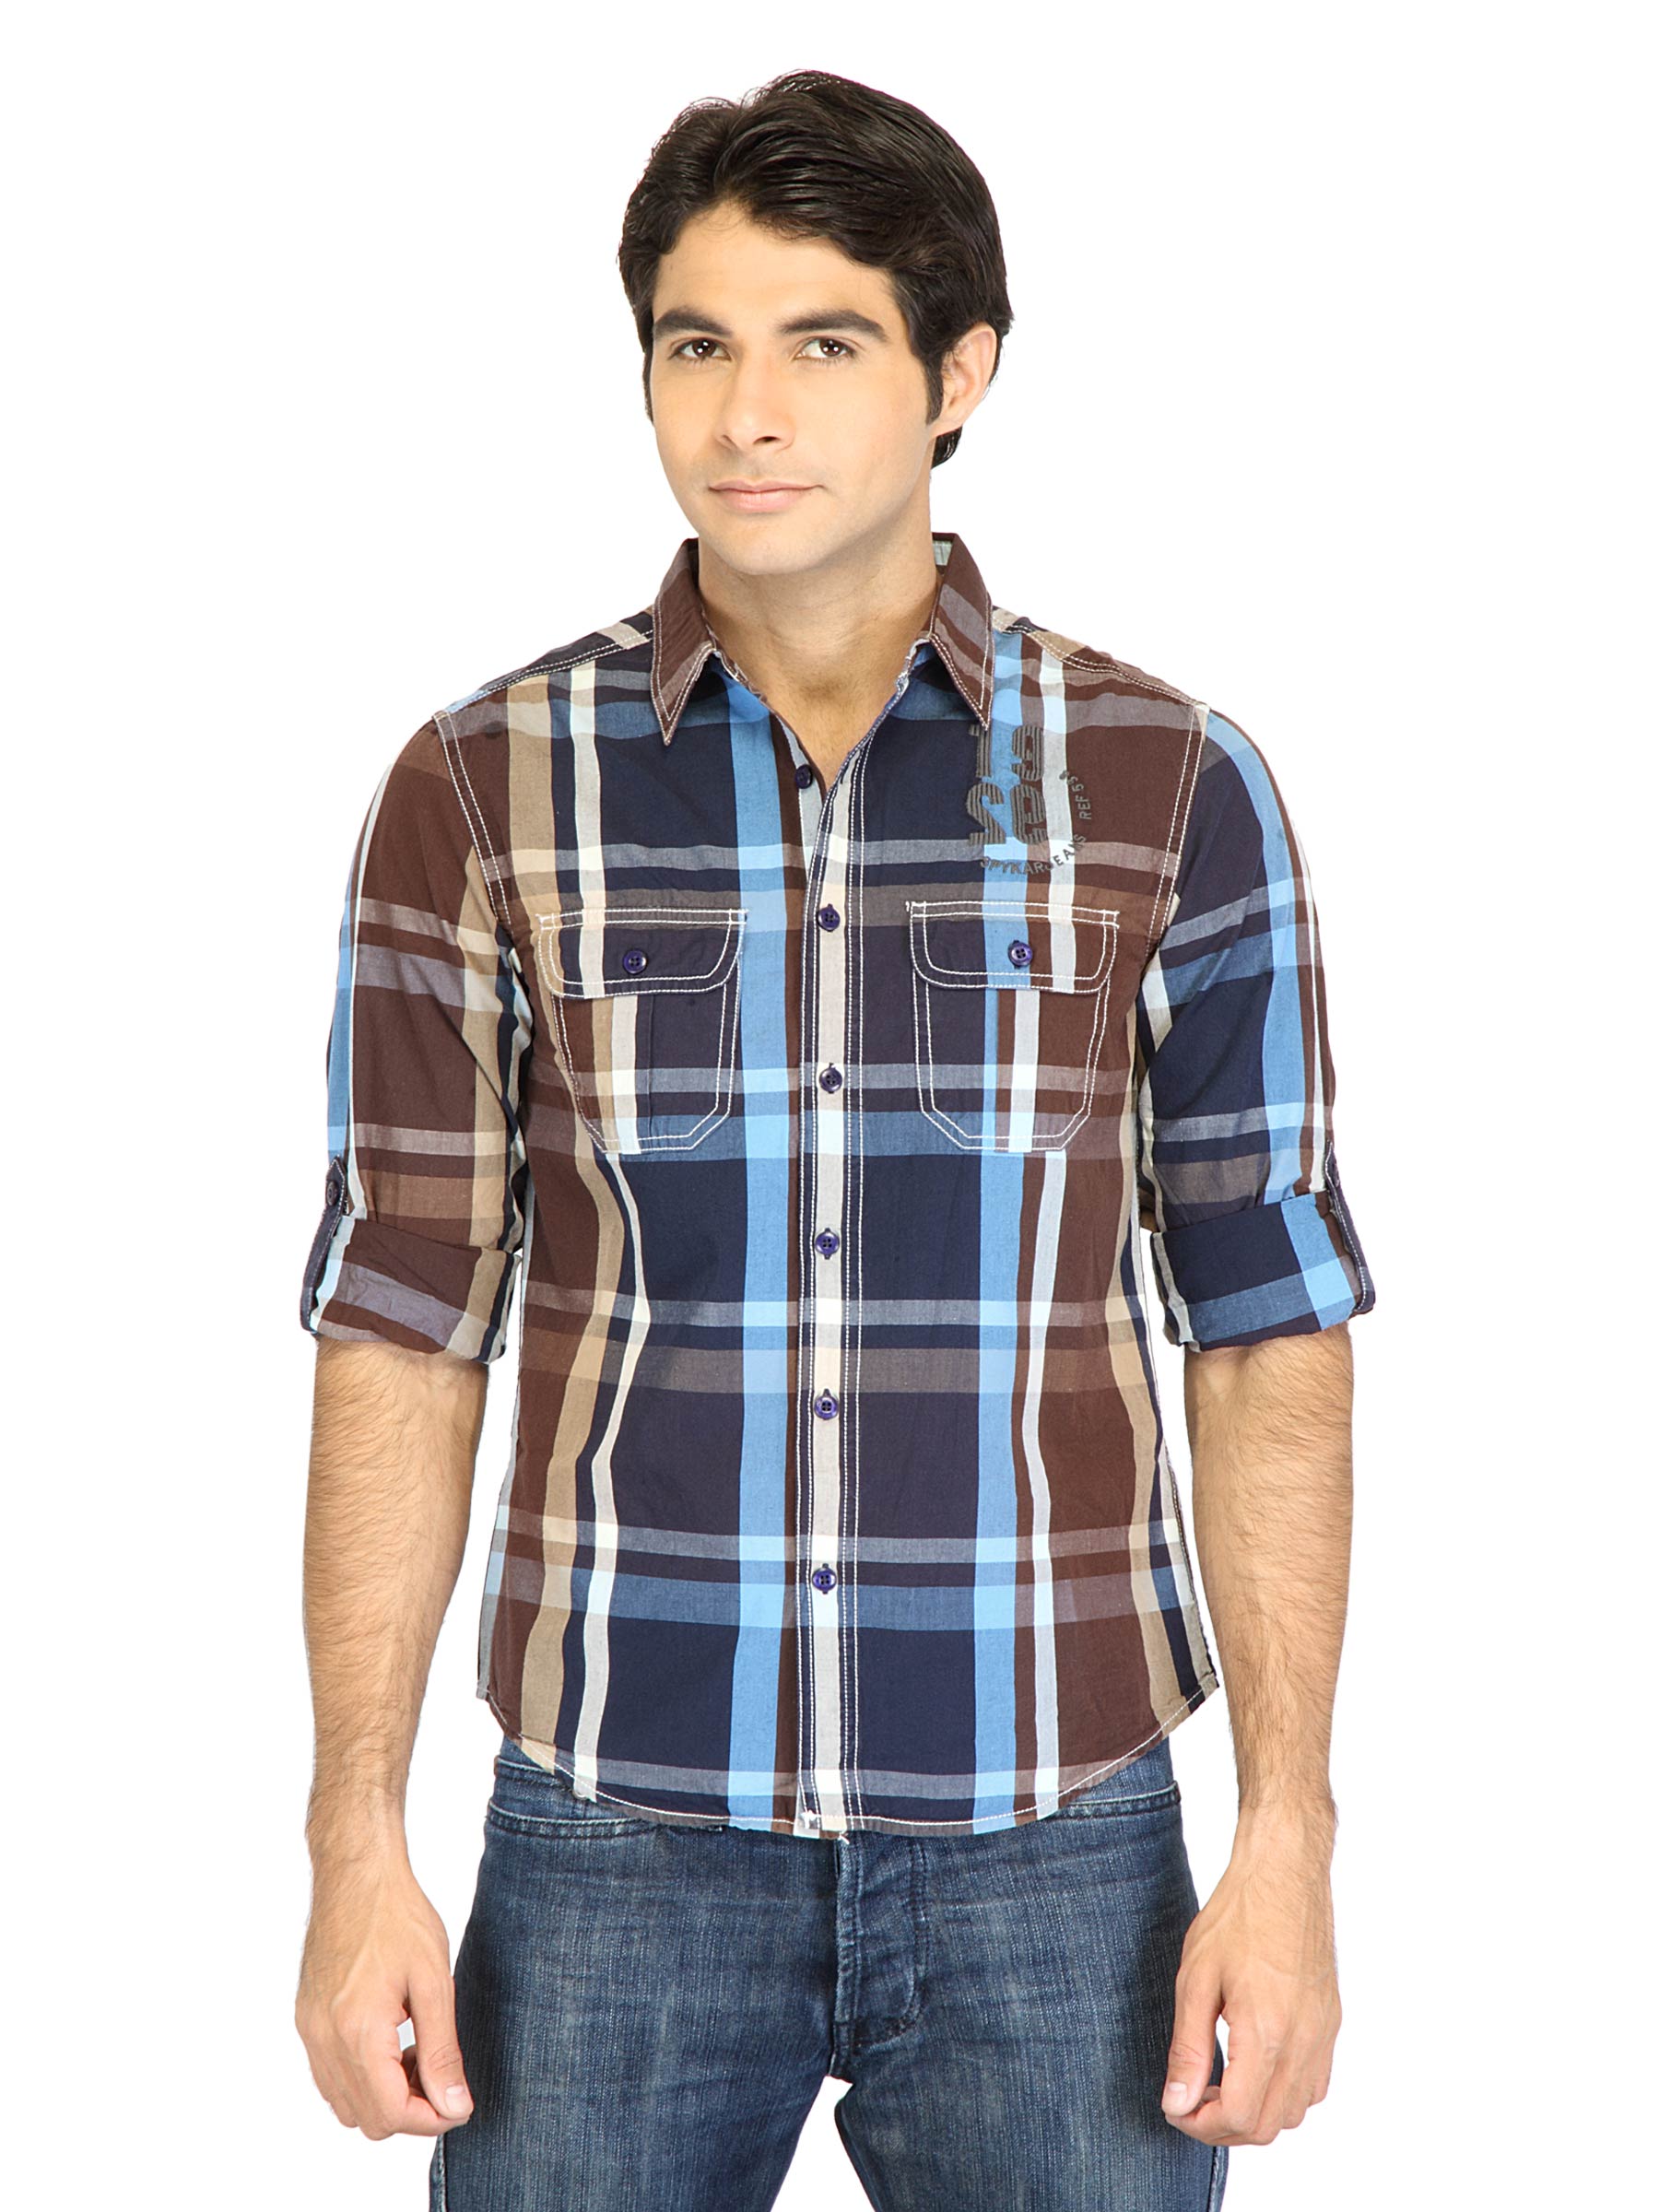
Spykar Men Check Brown Shirts
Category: Apparel / Topwear / Shirts
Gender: Men
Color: Brown
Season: Fall 2011
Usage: Casual